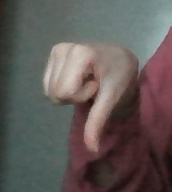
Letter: waw